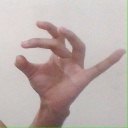
अक्षर: ओ